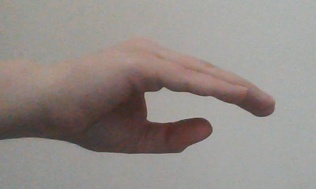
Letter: jeem